PDP-11

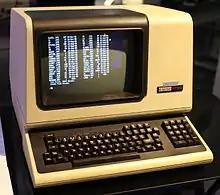
VT100 terminal

The DEC Professional series are desktop PCs intended to compete with IBM's earlier 8088 and 80286 based personal computers. The models are equipped with 5 inch floppy disk drives and hard disks, except the 325 which has no hard disk. The original operating system was P/OS, which was essentially RSX-11M+ with a menu system on top. As the design was intended to avoid software exchange with existing PDP–11 models, the poor market response was unsurprising. The RT-11 operating system was eventually ported to the PRO series. A port of the RSTS/E operating system to the PRO series was also done internal to DEC, but it was not released. The PRO-325 and -350 units are based on the DCF-11 ("Fonz") chipset, the same as found in the 11/23, 11/23+ and 11/24. The PRO-380 is based on the DCJ-11 ("Jaws") chipset, the same as found in the 11/53,73,83 and others, though running only at 10 MHz because of limitations in the support chipset.